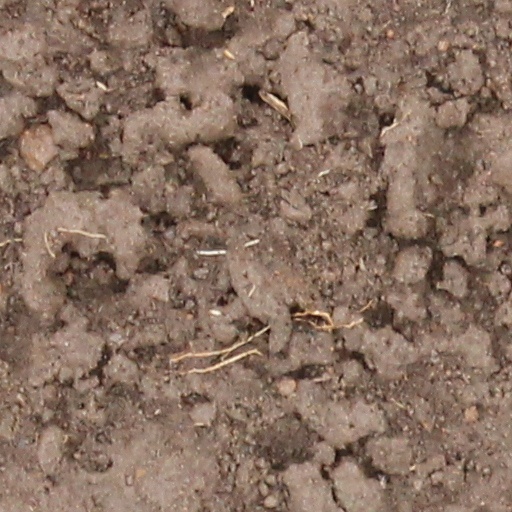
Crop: wheat